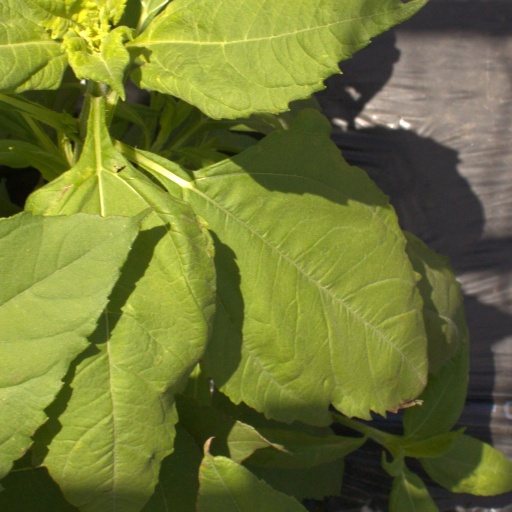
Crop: Jerusalem artichoke